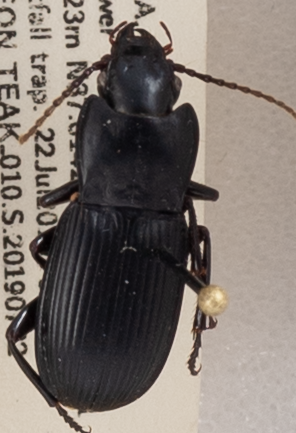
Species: Pterostichus serripes
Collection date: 2019-07-22
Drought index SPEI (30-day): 0.522
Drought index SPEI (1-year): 0.54
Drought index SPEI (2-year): -0.03